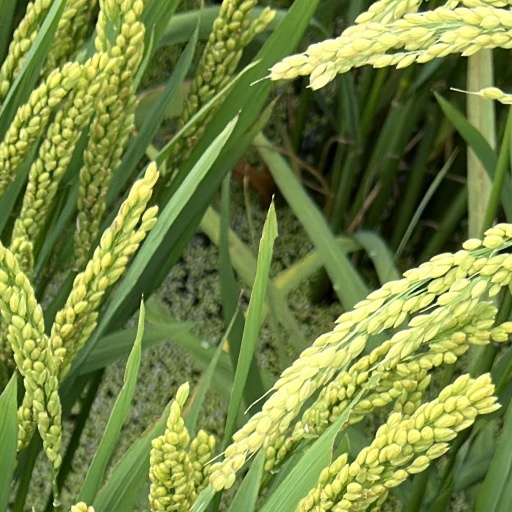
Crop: rice